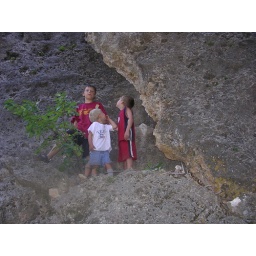
Jake, Sam and Benjamin on the rocks near the base of the cliff face